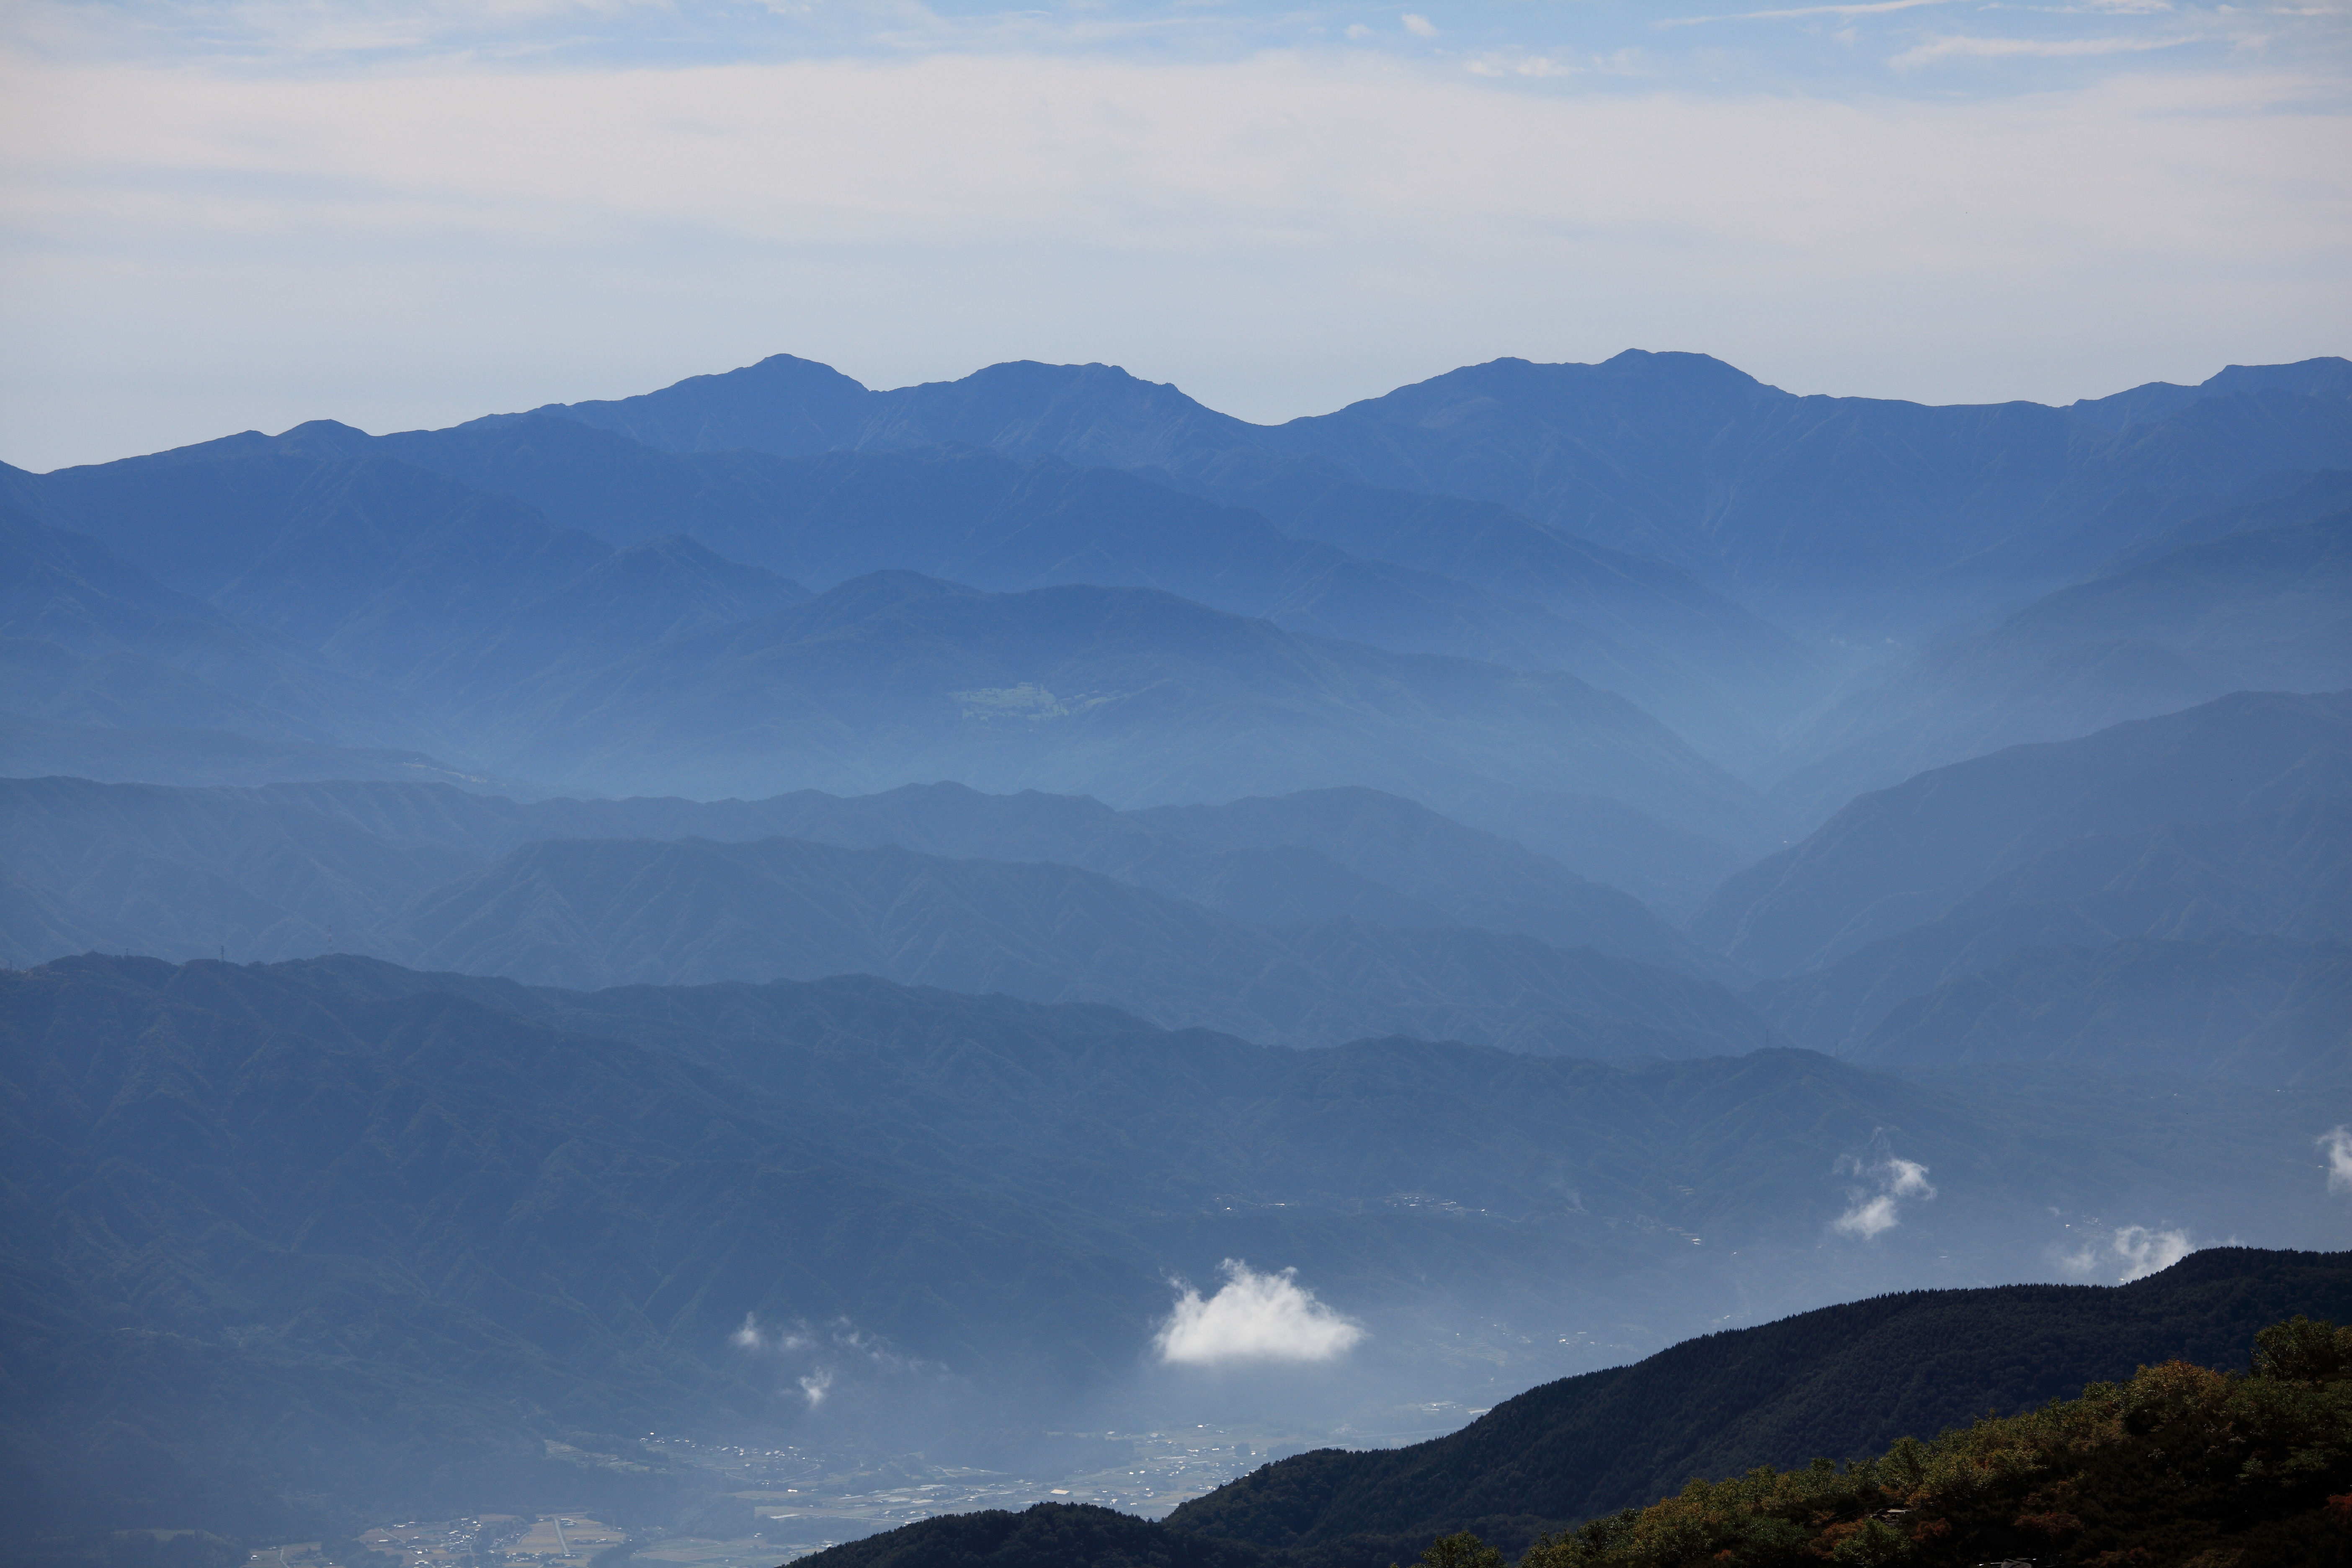
landscape, nature, wilderness, mountain, snow, cloud, sunrise, mist, morning, hill, lake, dawn, valley, mountain range, high, weather, ridge, summit, alps, plateau, 5d, hires, fell, cirque, markii, hi, res, resolution, nagano, komagane, senjojiki, senjohjikikar, landform, geographical feature, atmospheric phenomenon, mountainous landforms